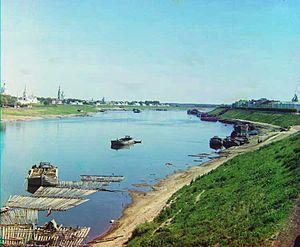
Le bûcheronnage subaquatique est une méthode de ré-exploitation de la forêt, principalement la coupe des arbres des forêts englouties. Lors de la construction de réservoirs et de barrages artificiels, de vastes étendues de forêt sont souvent inondées ; bien que les arbres meurent, le bois souvent est préservé. Les arbres peuvent ensuite être abattus à l'aide de machines subaquatiques spéciales et remontés à la surface. Une de ces machines est le robot tronçonneur subaquatique. Un débat porte sur le caractère durable de l'exploitation forestière subaquatique, en comparaison avec l'exploitation forestière traditionnelle.